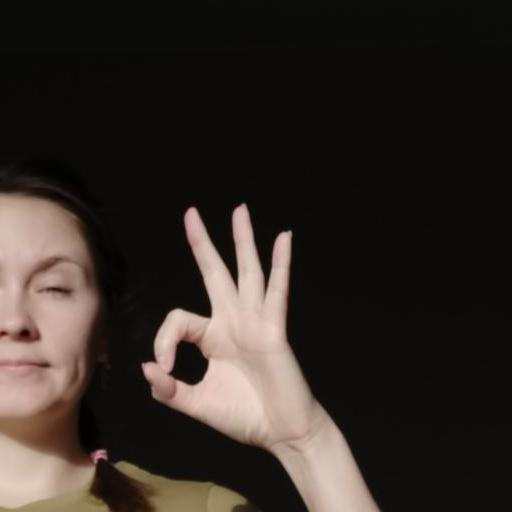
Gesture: ok